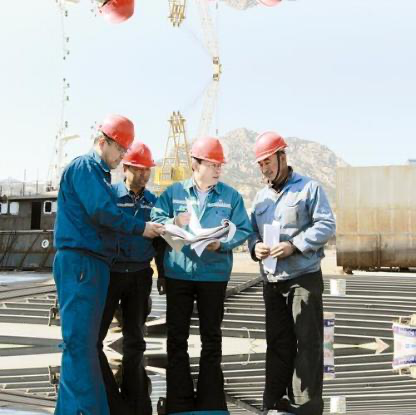
Objects in the image:
label: helmet
label: helmet
label: helmet
label: helmet
label: helmet
label: helmet